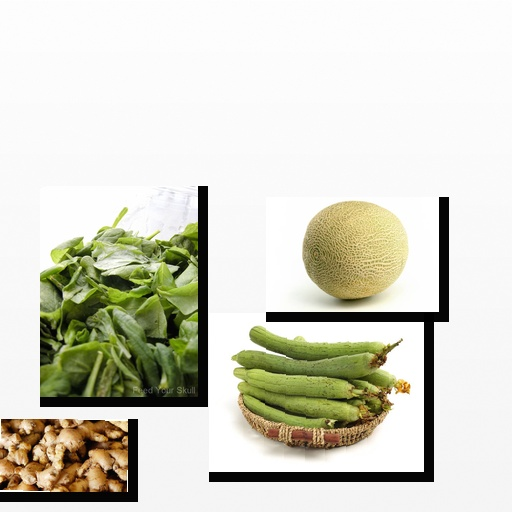
Food items: ginger, cantaloupe, ridge_gourd, spinach